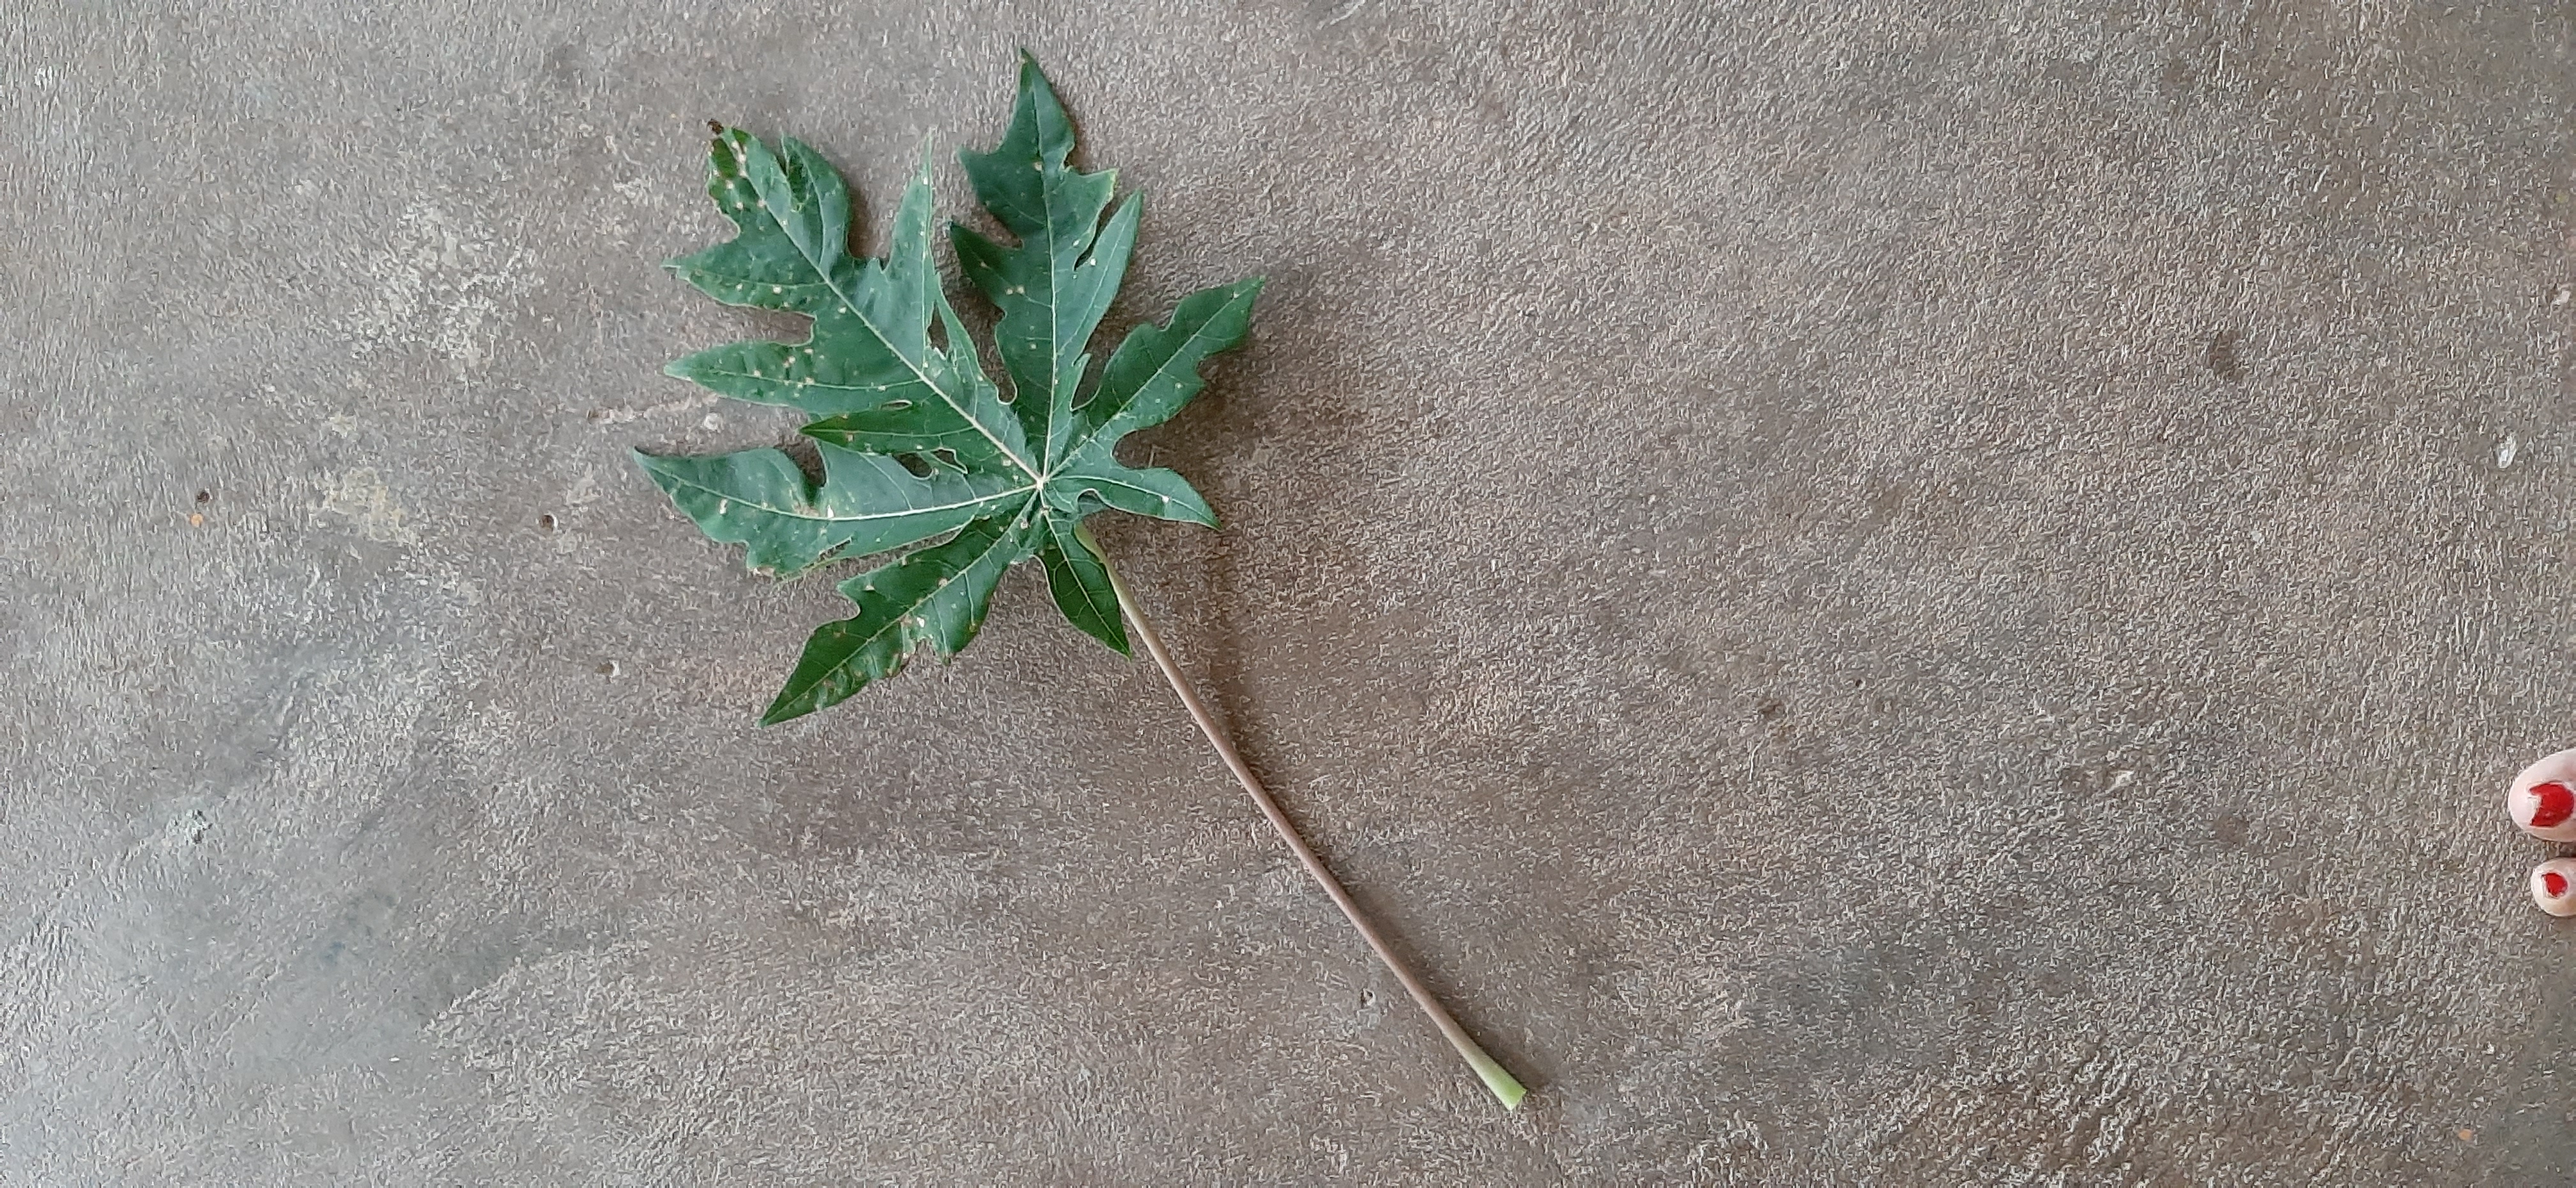
Plant: Papaya